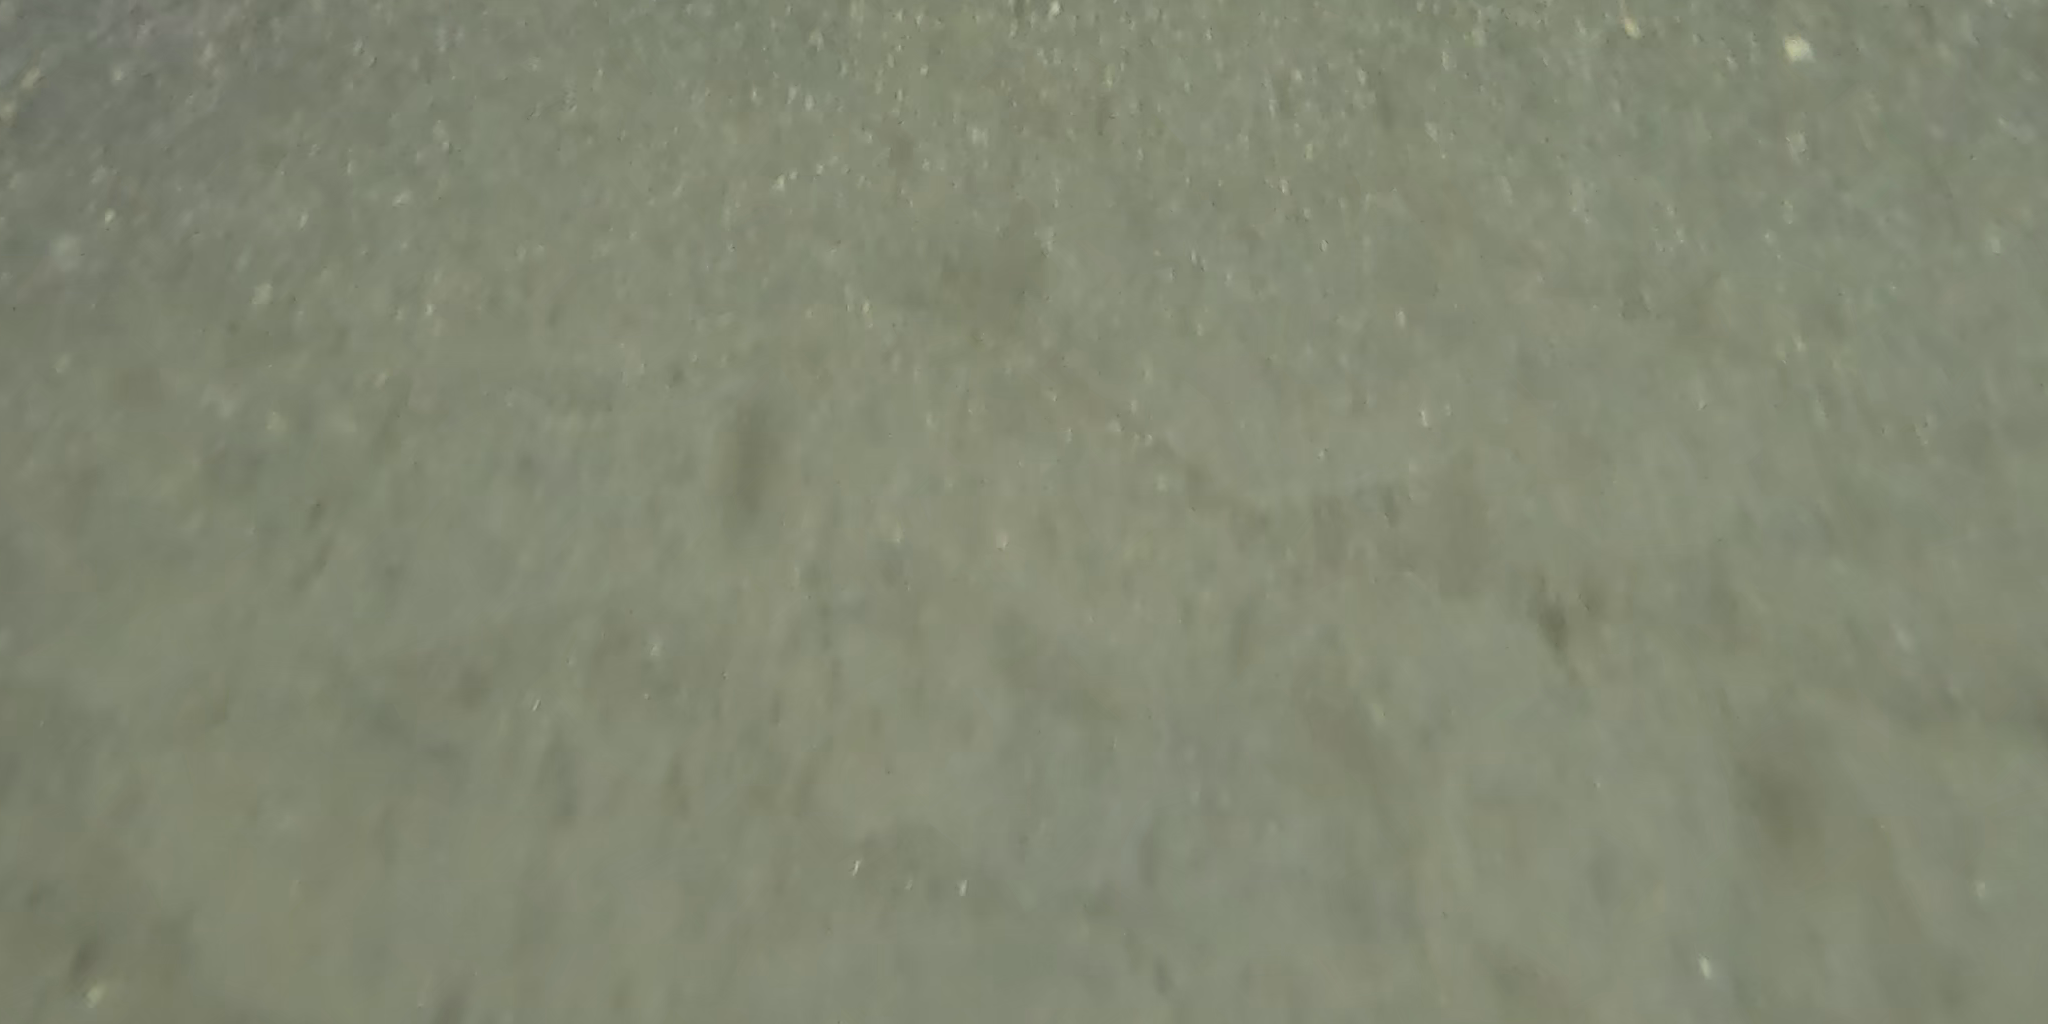
Seabed habitat: sand